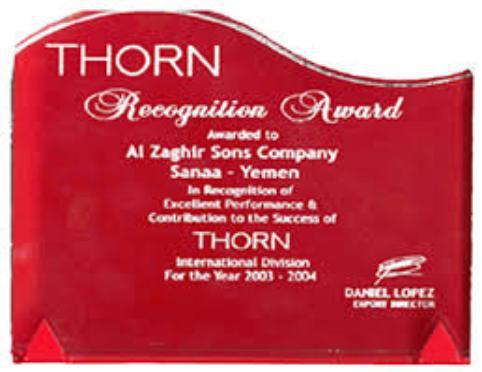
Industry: Others